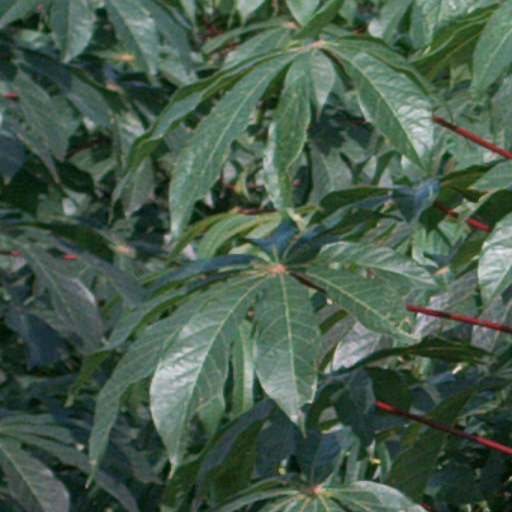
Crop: cassava